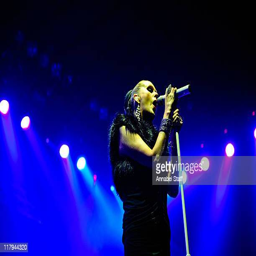
synthpop artist performs on stage during day of festival